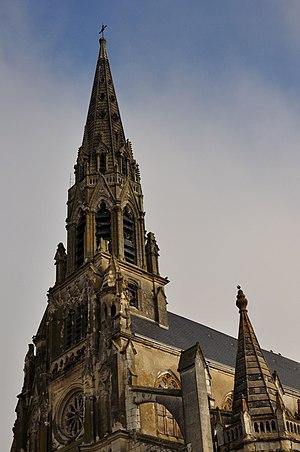
église de Graçay (Cher, France)
Cet article recense les monuments historiques du Cher, en France.
Graçay est une commune française située à la pointe centre-ouest du département du Cher, en limite de l'Indre et dans la région Centre-Val de Loire.